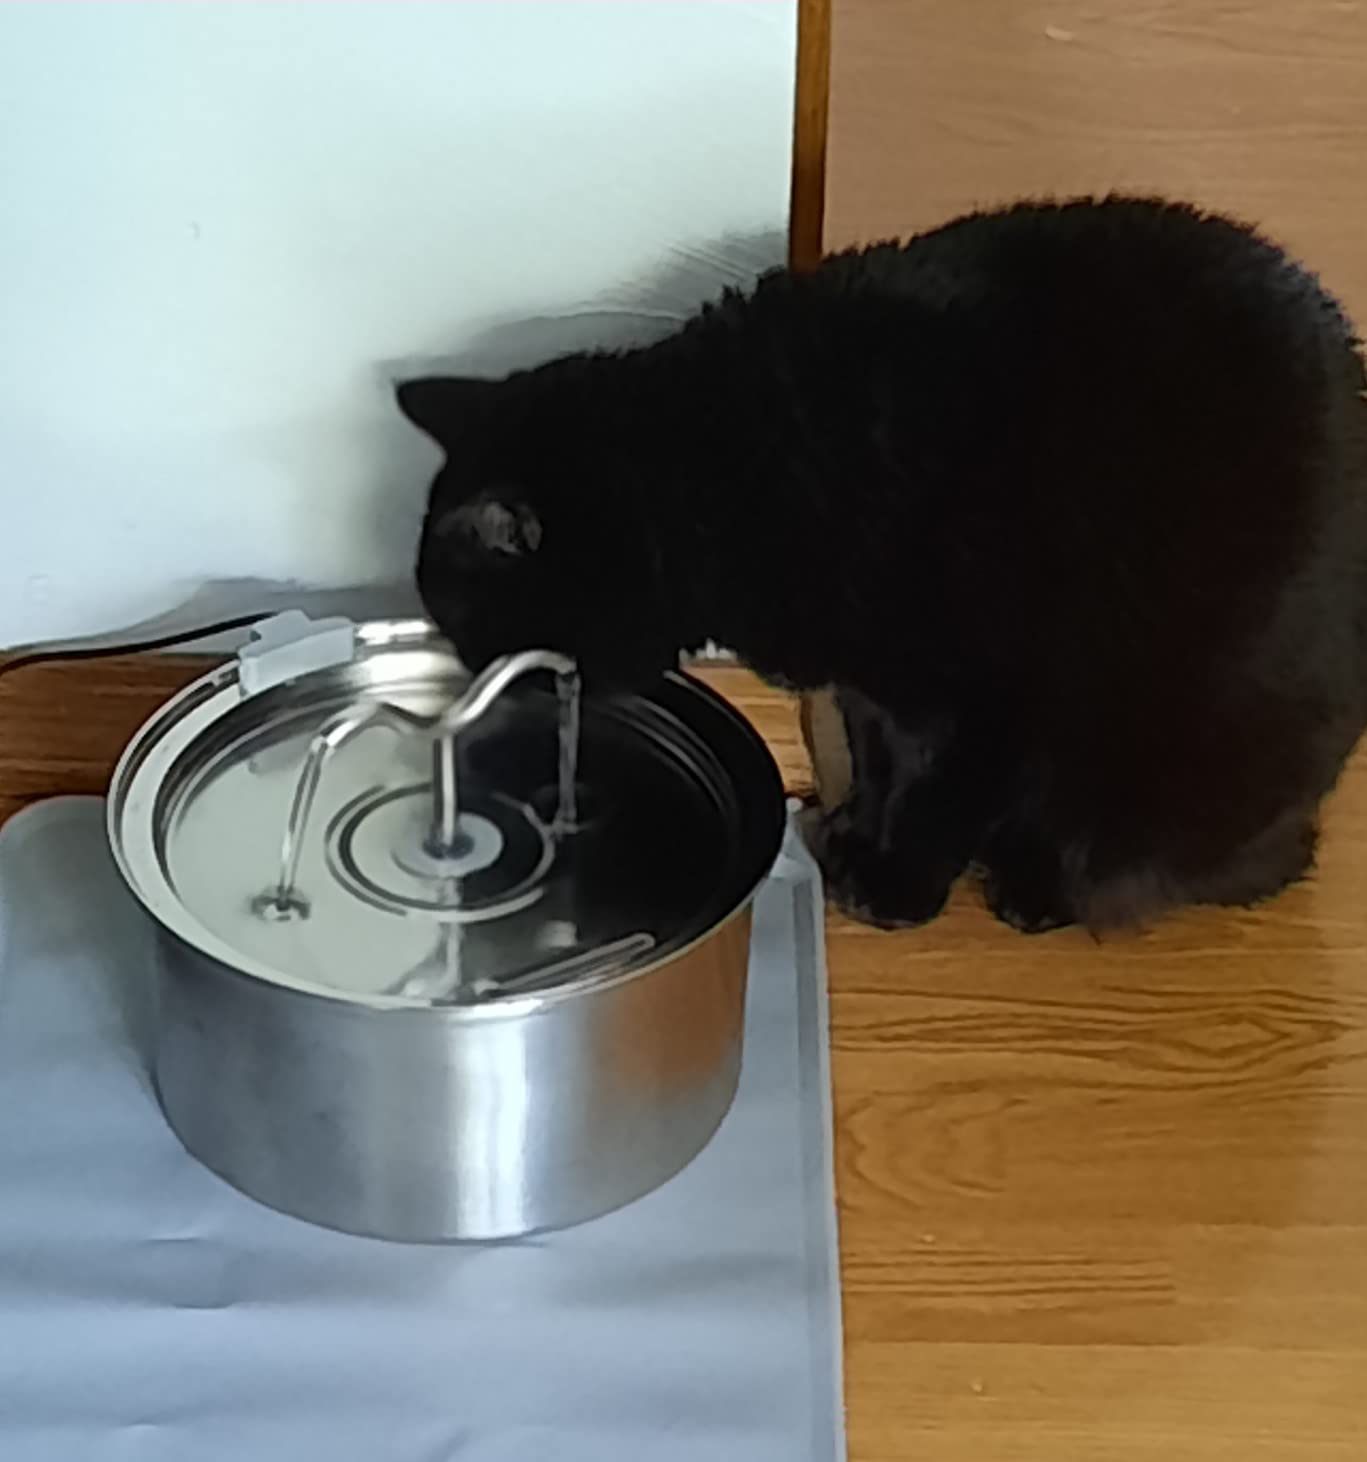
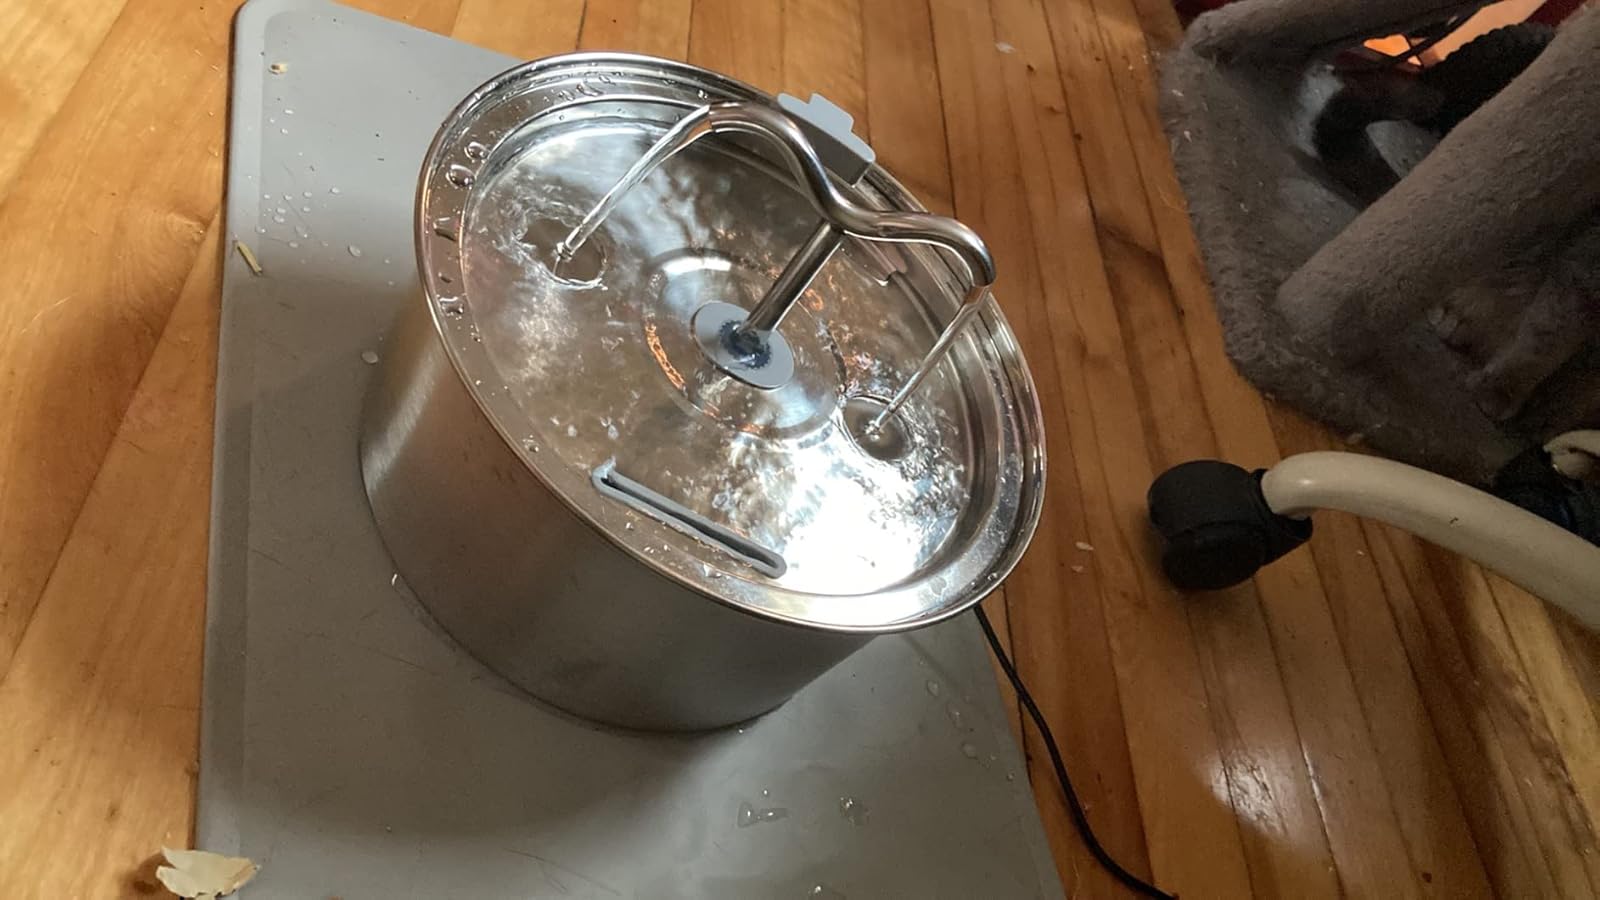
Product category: items_bowl
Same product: yes